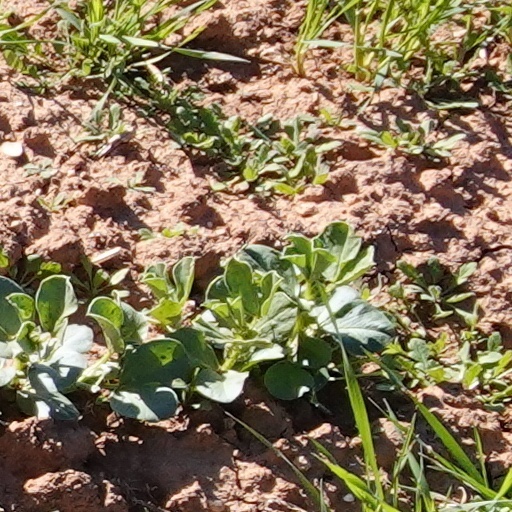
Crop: wheat